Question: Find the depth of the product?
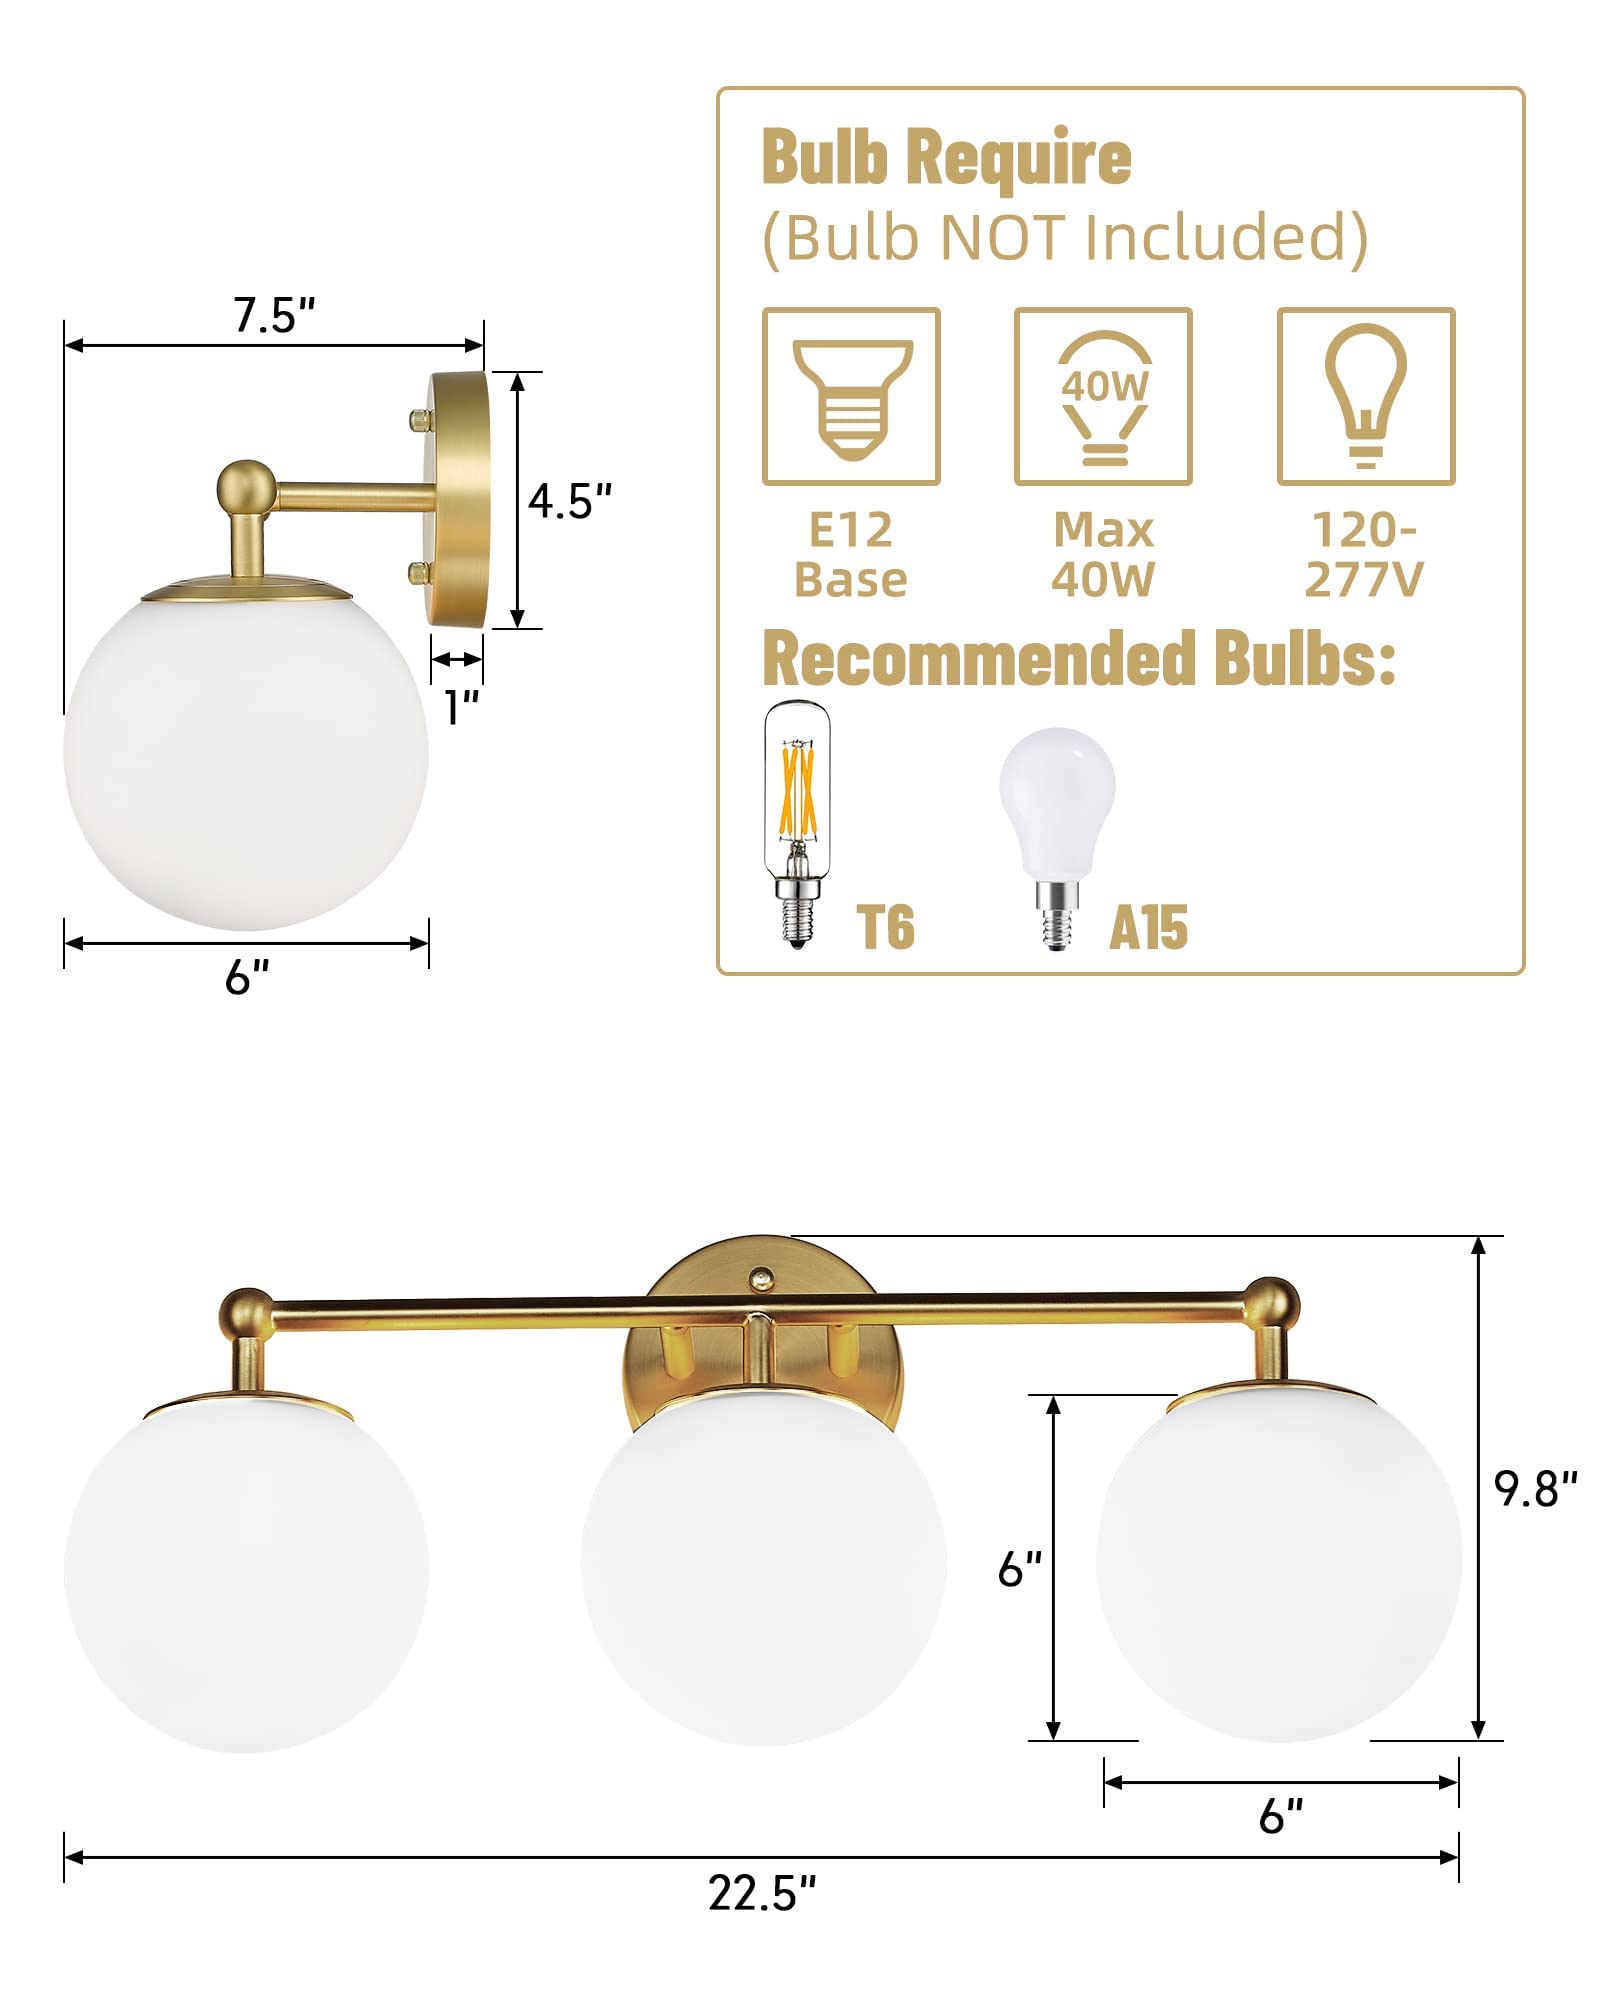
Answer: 22.5 inch